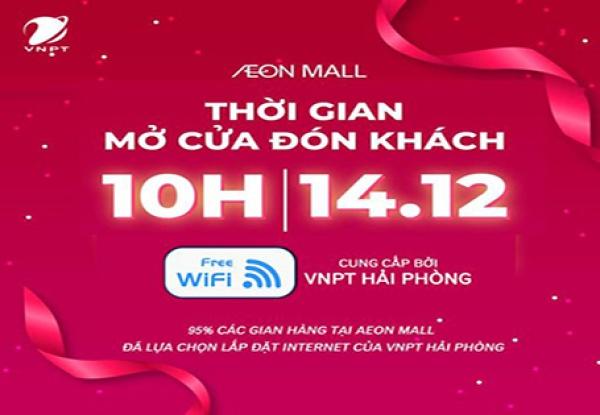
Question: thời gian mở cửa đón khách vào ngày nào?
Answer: ngày 14 tháng 12